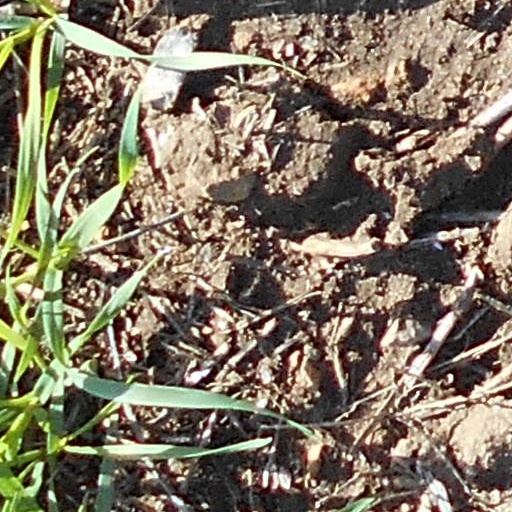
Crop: wheat